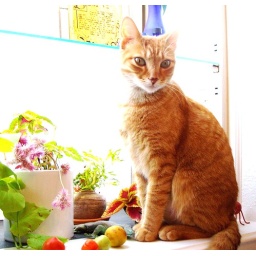
Skipper in the kitchen greenhouse window